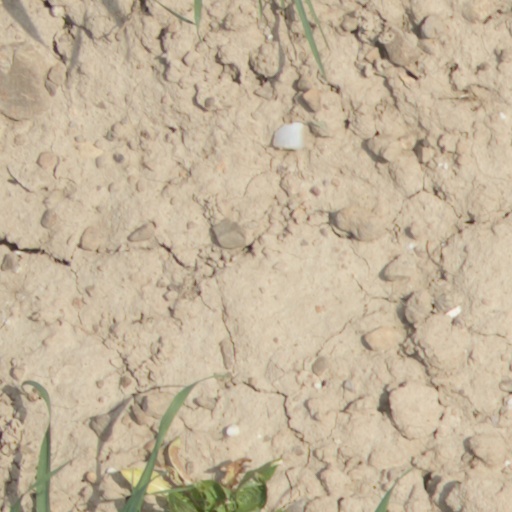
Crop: wheat